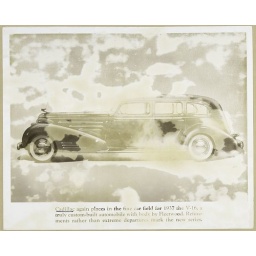
Cadillac again places in the fine car field for 1937 the V-1...